Gian Lorenzo Bernini

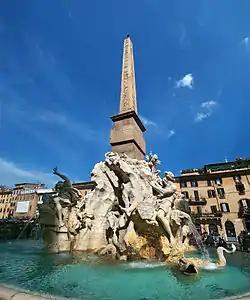
"Fontana dei Quattro Fiumi"

At the end of April 1665, and still considered the most important artist in Rome, if indeed not in all of Europe, Bernini was forced by political pressure (from both the French court and Pope Alexander VII) to travel to Paris to work for King Louis XIV, who required an architect to complete work on the royal palace of the Louvre. Bernini would remain in Paris until mid-October. Louis XIV assigned a member of his court to serve as Bernini's translator, tourist guide, and overall companion, Paul Fréart de Chantelou, who kept a "Journal" of Bernini's visit that records much of Bernini's behaviour and utterances in Paris. The writer Charles Perrault, who was serving at this time as an assistant to the French Controller-General of Finances Jean-Baptiste Colbert, also provided a first-hand account of Bernini's visit.